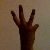
The image shows a hand gesture representing the number 6 in Indian Sign Language.